Mobile, Alabama

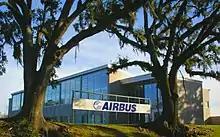
Airbus Mobile Engineering Center at the Brookley Aeroplex in Mobile

In 2005, Mobile's Alabama State Docks completed the largest expansion in its history, increasing its container processing and storage facility, and its container storage at the docks by over 1,000% at a cost of over $300 million. Despite the expansion and addition of two massive new cranes, the port went from 9th largest to the 12th largest by tonnage in the nation from 2008 to 2010.